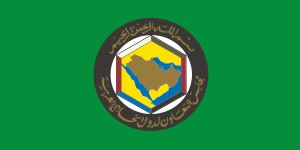
Golfstaternes samarbejdsråd
GCC's flag
Golfstaternes samarbejdsråd er et samarbejde mellem en række af golfstaterne. Samarbejdet blev grundlagt den 24. maj 1981.